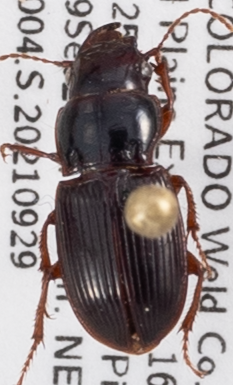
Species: Cratacanthus dubius
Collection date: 2021-09-29
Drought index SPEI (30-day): -1.594
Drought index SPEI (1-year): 0.288
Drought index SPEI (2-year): -0.8